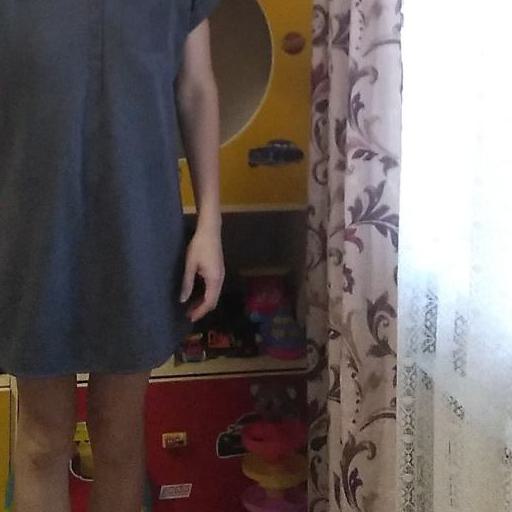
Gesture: no_gesture